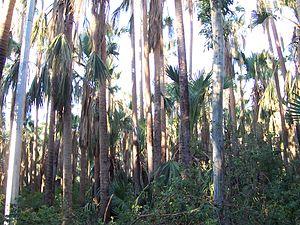
Le parc national d'Elsey est un parc national du Territoire du Nord en Australie à 378 kilomètres au sud-est de Darwin.